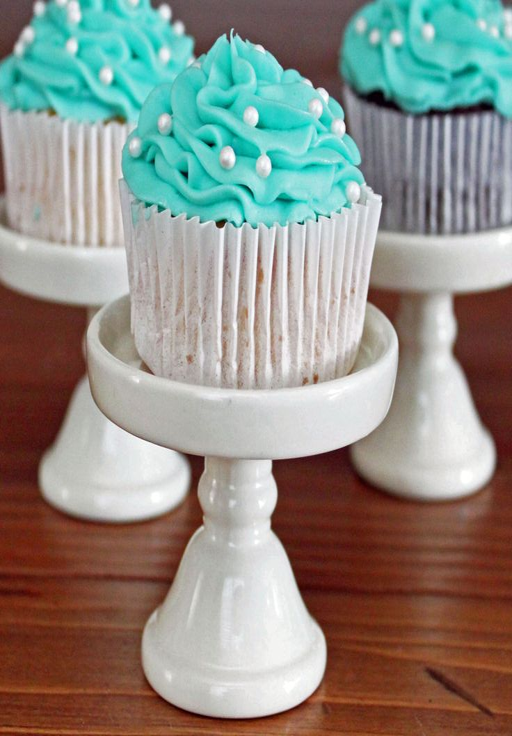
can someone get married so i can make these cupcakes ?